Verkehrsbetriebe Zürich

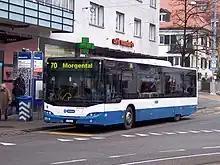
A Neoplan N 4516 motor bus

, the VBZ operated 59 motor bus lines. The bus lines can be broken down into urban routes (18 lines), district routes (9 local minibus operated feeder lines within the city) and regional routes (32 lines in the region around the city).